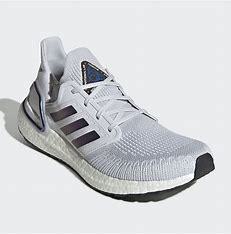
Brand: Adidas
Model: Ultra Boost 20